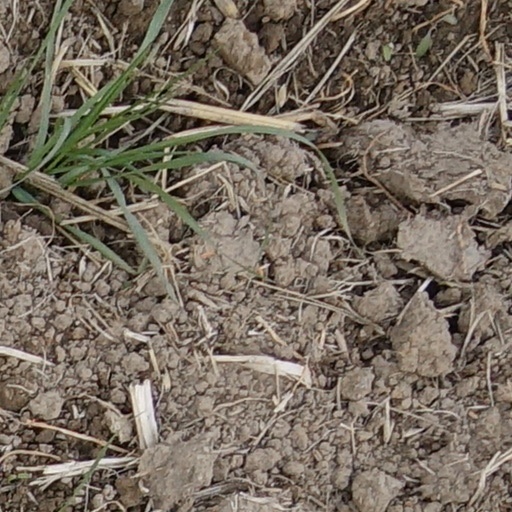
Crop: wheat